Guilhem de Montanhagol

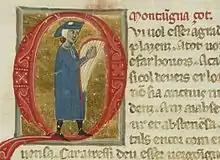
Miniature of Montanhagol playing a harp from a 13th-century chansonnier

Guilhem de Montanhagol (fl. 1233–1268) was a Provençal troubadour, most likely active in Toulouse, but known in the courts of Provence, Toulouse, Castile, and Aragon. Guilhem left behind seven "cansos" and six "sirventes". He also left behind one "tenso" (specifically, a "partimen") with Sordello (perhaps suggesting a brief sojourn in Lombardy) and his total surviving output comes to fourteen pieces.